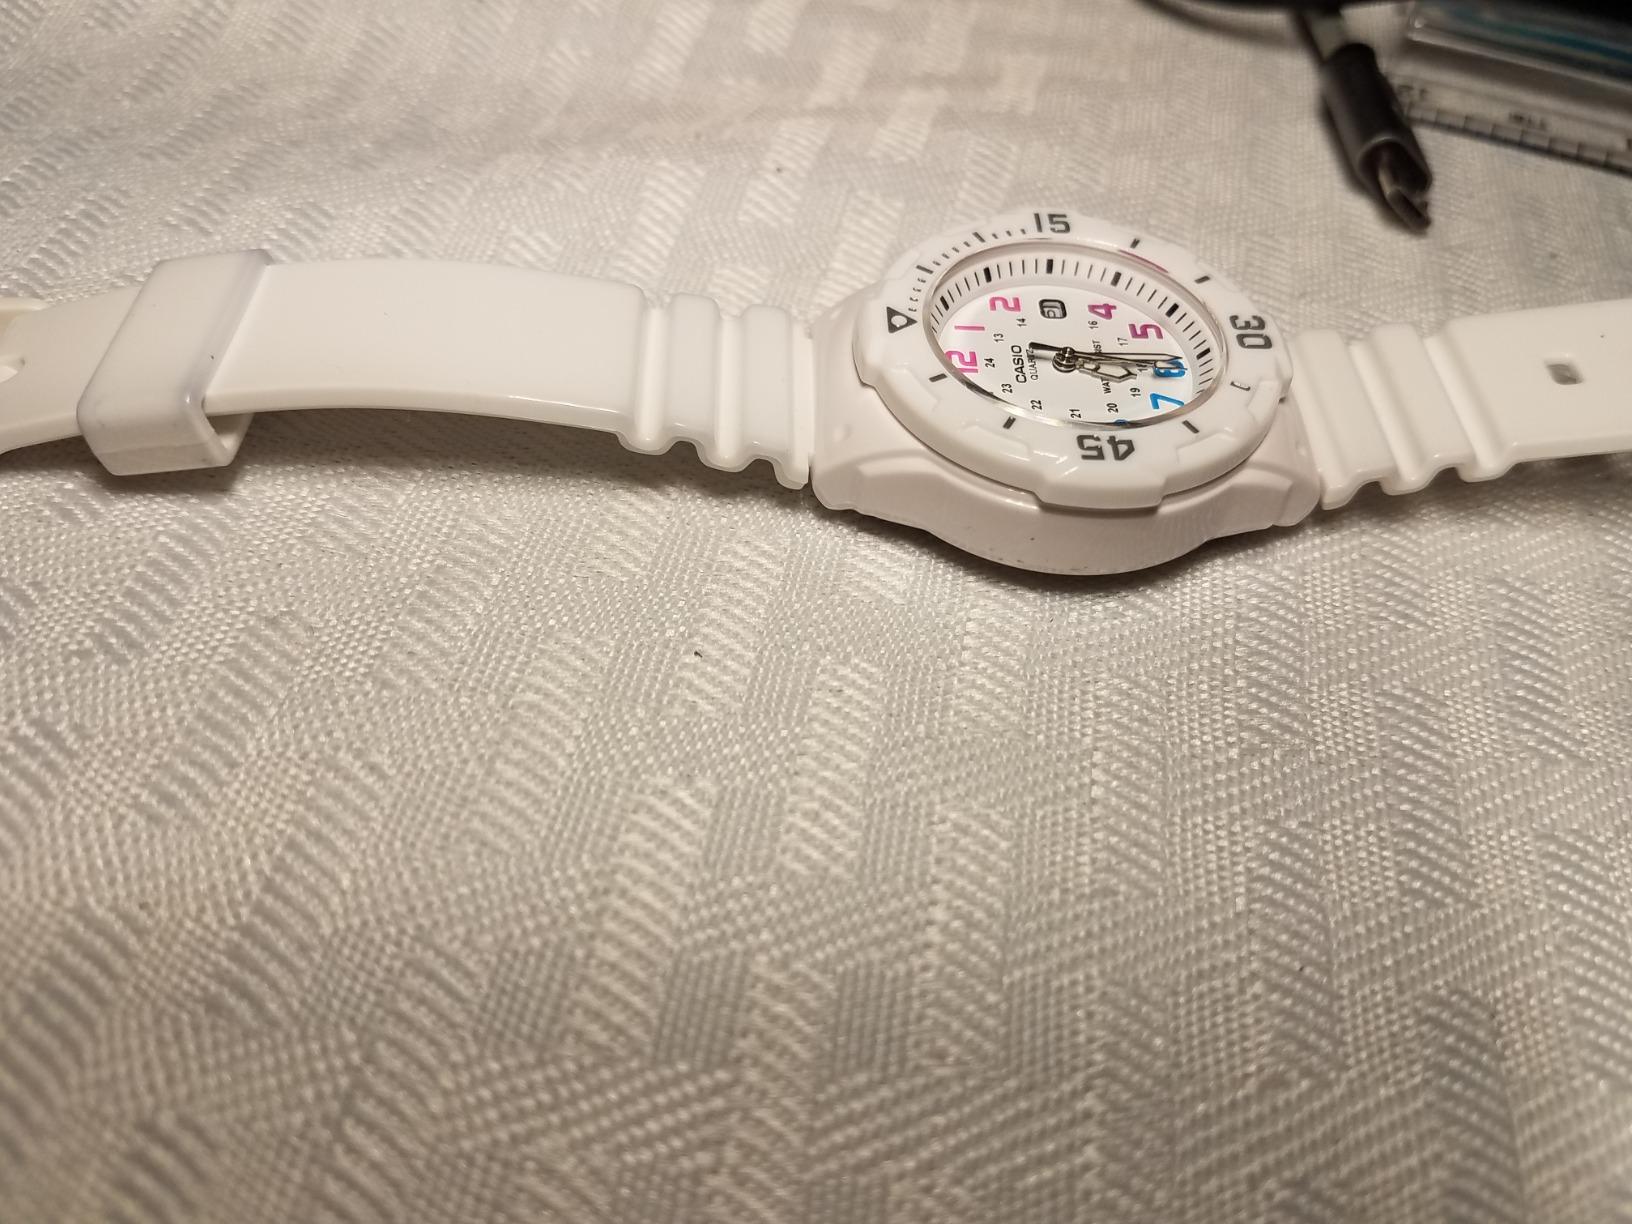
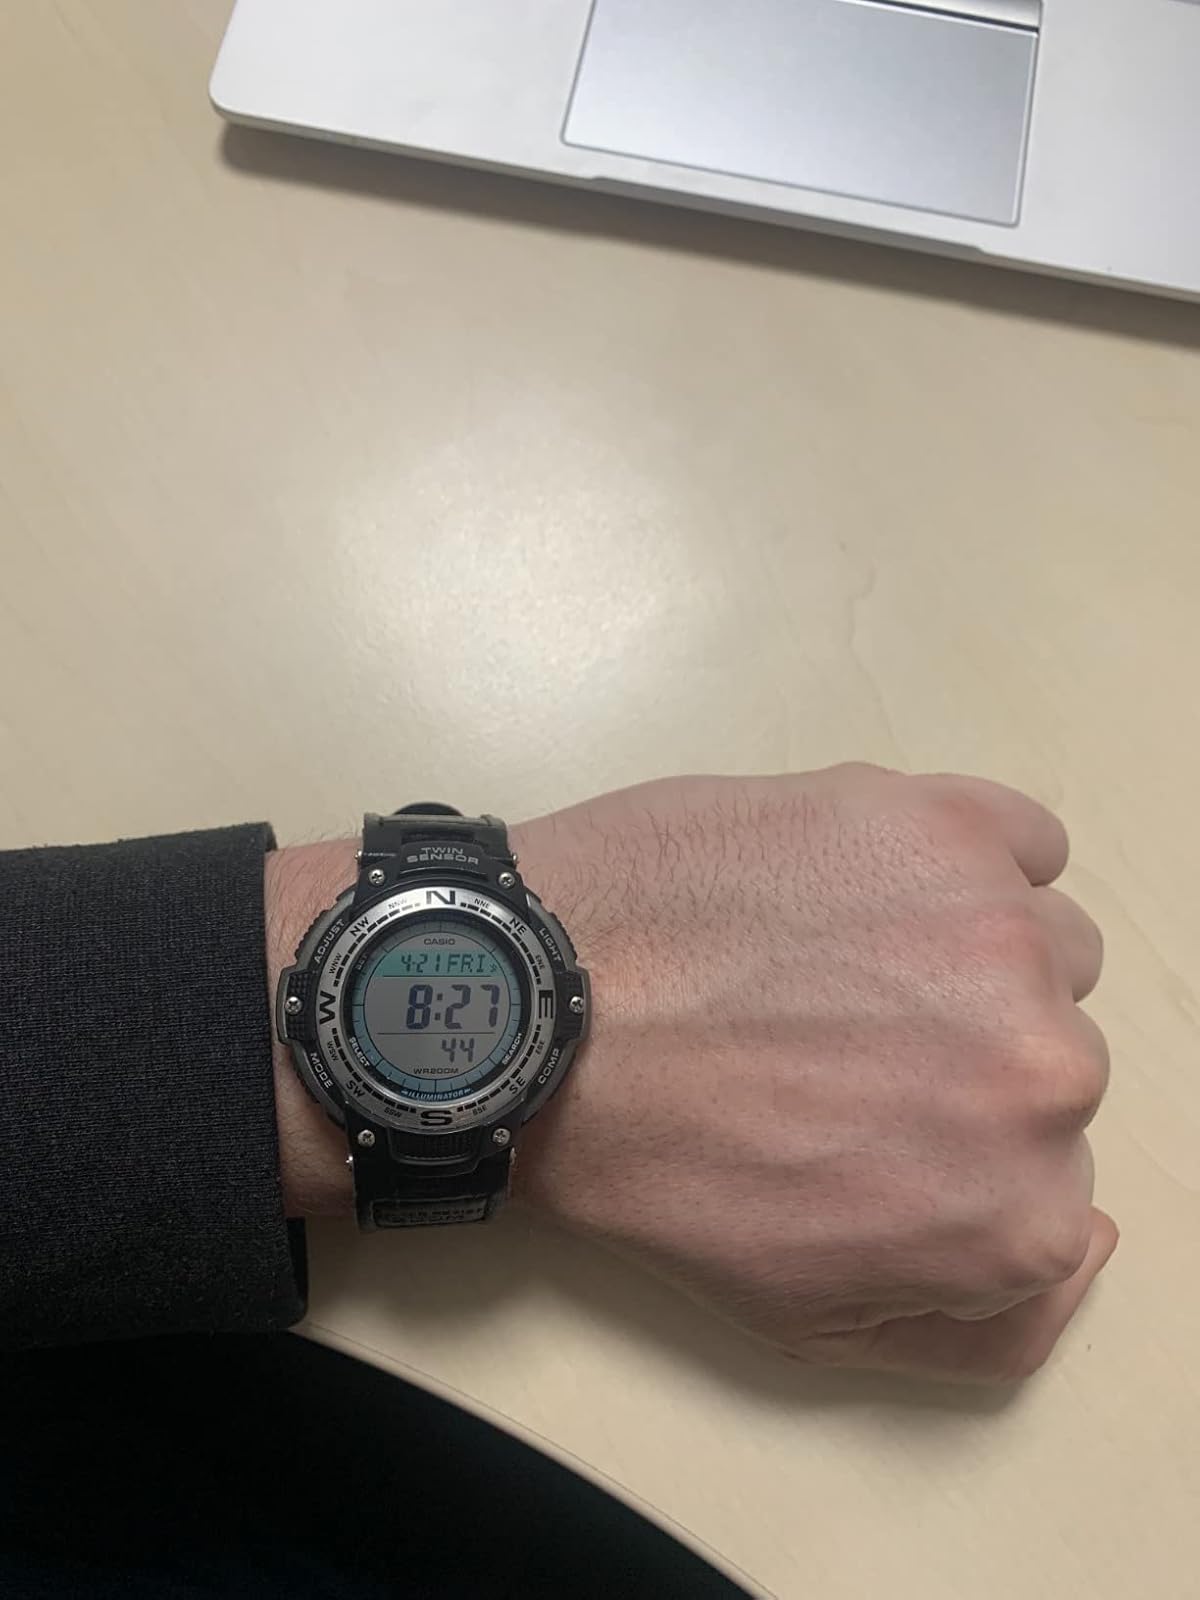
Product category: accessories_watch
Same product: no